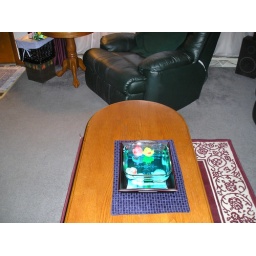
light up ducks in blue colored waters